Elastic recoil detection

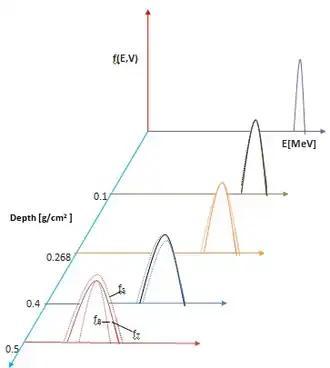
Propagation of the energy straggling distribution through an Al foil for protons of 19.6 MeV with different distribution functions f:Bohr,f:Symon,f:Tschalar

The standard deviation ΩB of the energy distribution isformula_45, where NZΔx is the number of electrons per unit area over the path length increment Δx.